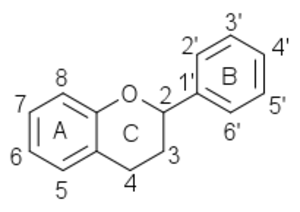
structure des flavonoïdes
Les tanins condensés, appelés aussi tanins catéchiques ou proanthocyanidols, sont des polymères de flavanols. Ils sont constitués d'unités de flavan-3-ols liées entre elles par des liaisons carbone-carbone de type 4→8 ou 4→6. Ils forment un groupe important de composés phénoliques provenant de la condensation de molécules de flavonoïdes.
Les tanins ou tannins sont des substances végétales de la famille des polyphénols, le plus souvent hydrosolubles, d’origine végétale et qui possèdent la capacité de précipiter les protéines, alcaloïdes et polysaccharides, à partir de leur solution aqueuse. Après la cellulose, l'hémicellulose et la lignine, biopolymères constitutifs de la paroi cellulaire végétale, les tanins forment avec leurs dérivés la quatrième famille de composés par ordre d’abondance dans les plantes et dans les écosystèmes terrestres où domine la biomasse végétale morte ou vive. Il en existe une grande diversité, différents par leurs tailles et leurs structures chimiques. Disposés dans les vacuoles et les parois cellulaires, ils représentent moins de 1 % du poids sec des plantes, mais de 15 à 25 % dans les feuilles, et jusqu'à 40 % dans l’écorce, 50 % dans certaines galles.
Les flavan-3-ols ou flavanols ou catéchines sont une sous-famille de flavonoïdes dont la structure est basée sur le 2-phényl-3-chromanol.